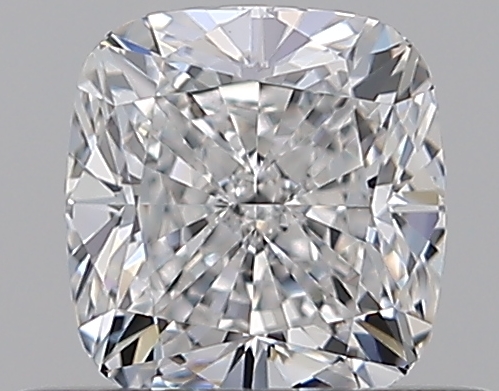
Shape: cushion
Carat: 0.52
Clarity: VVS2
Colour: E
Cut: EX
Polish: EX
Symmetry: VG
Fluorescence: N
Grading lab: GIA
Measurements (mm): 4.62 x 4.38 x 3.05